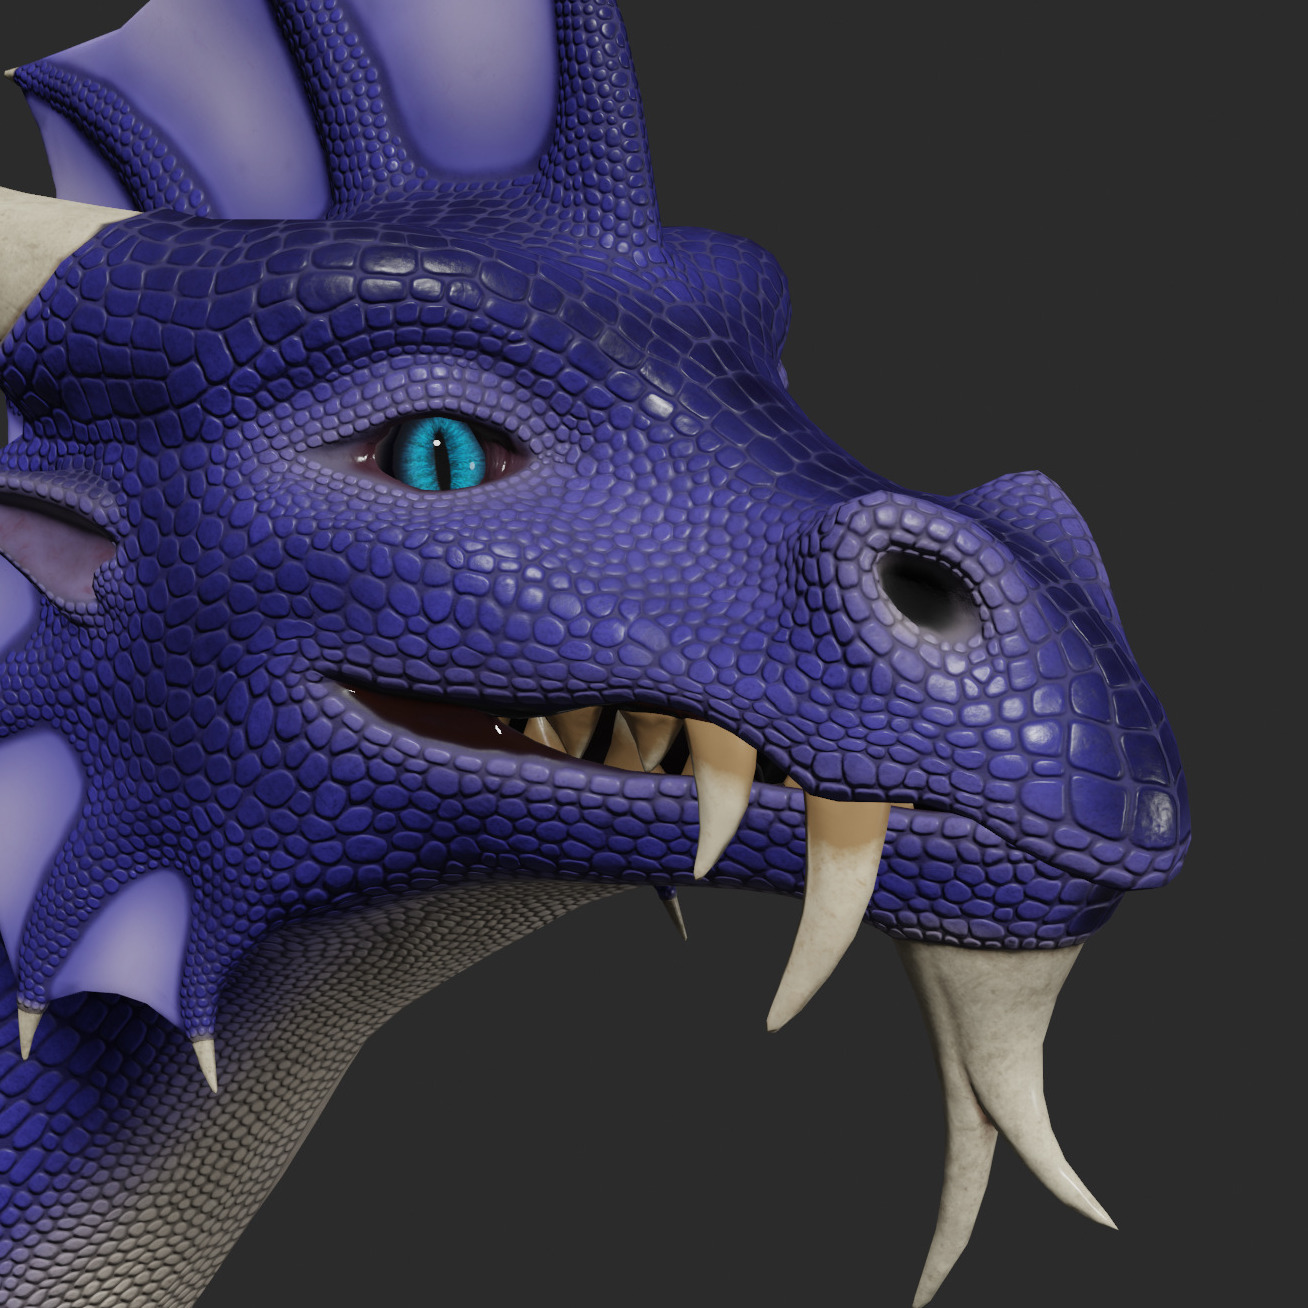
미적 점수 (1~10점): 1